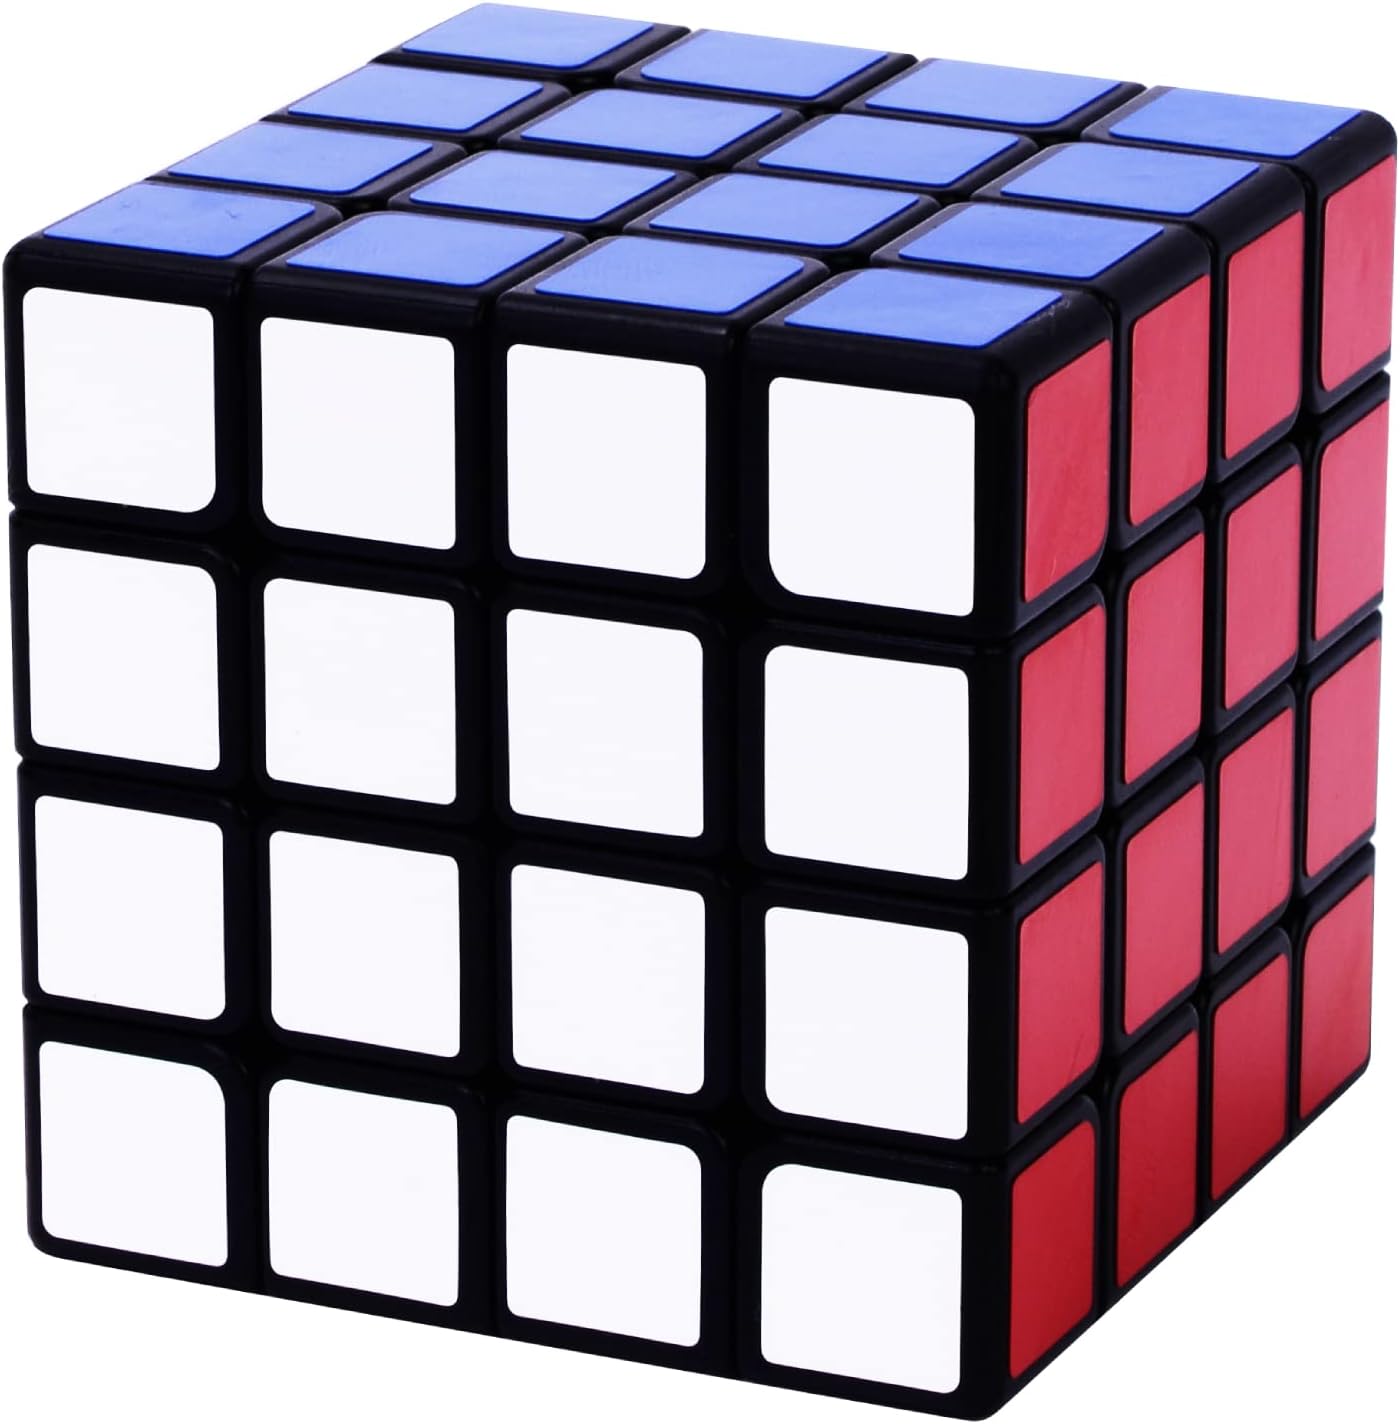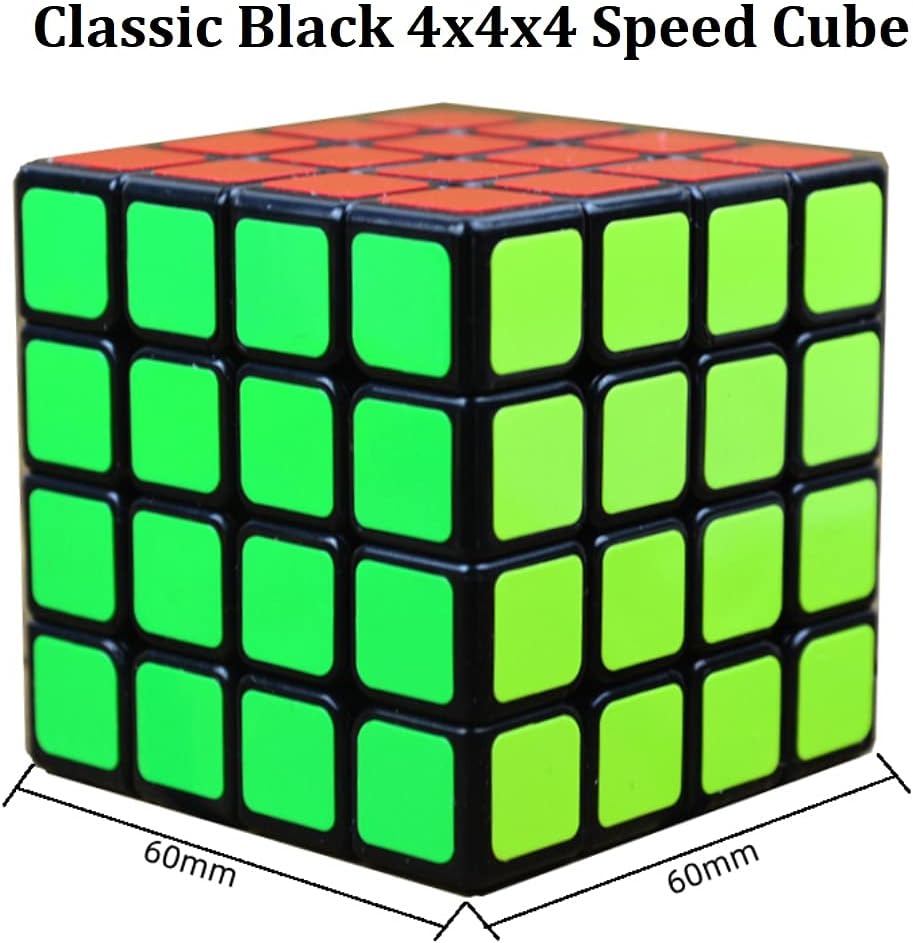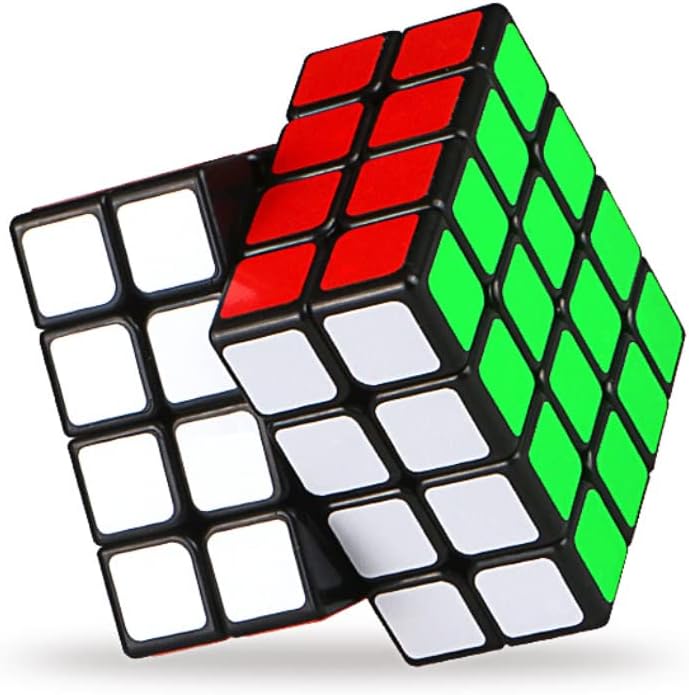
IRRDFO 4x4 Speed Cube, 4x4 Cube Puzzle Black
Category: Toys & Games
IRRDFO Classic 4x4 Speed Cube Puzzle Toy,Black Specifications: Color: Black Material: ABS Plastics Product Demension: 6.2*6.2*6.2cm/2.36x2.36x2.36in Package Weight: 160g/0.35lb Package: Gift Box Package Content: 1 x 4x4 Magic Cube
Features: Classic 4x4 black cube is lightweight, reliable and comfortable | Smooth and fast, its quality is sturdy and durable, ensuring the smooth rotation | Original and eco-friendly ABS material, smooth rotation and harmless to human and environment | Perfect gift for all festivals, School party, Birthday day, Christmas & New Year Children’s day, Thanksgiving Day | Great Performance for Brain Teasers-Improve your concentrations, hand-eye combination, the spatial thinking, overall cognitive skills